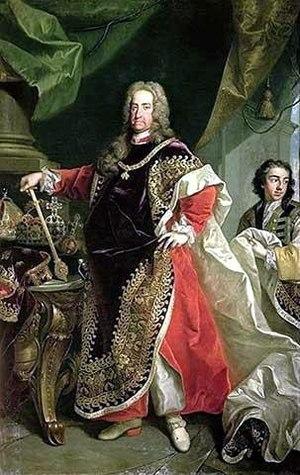
L’Amanite phalloïde, également connue sous les noms vernaculaires d’oronge verte, de calice de la mort, d'agaric bulbeux, d'oronge ciguë, ou de lera verda picotada est une espèce de champignons vénéneux de la famille des Amanitaceae et du genre des amanites. Largement distribuée en Europe, Amanita phalloides est trouvée en association avec différents feuillus ou conifères. Cette espèce dotée d'une grande capacité d'adaptation a été introduite dans d'autres pays et continents, transportée sur des chênes, châtaigniers ou pins. Le sporophore, apparaissant en été et en automne, est généralement verdâtre, avec des lames et un pied blancs.
Nova Barcelona, est le nom d'une éphémère colonie d'exilés espagnols austrophiles existant de 1735 à 1738 et qui a été créée à la suite de la défaite des partisans de la Maison de Habsbourg en Espagne face à la Maison Bourbon durant la guerre de Succession d'Espagne. Cette colonie était située au Banat de Timişoara, à l'emplacement de l'actuelle ville de Zrenjanin en Voïvodine serbe. La colonie était aussi connue sous le nom de Carlobagen ; à ne pas confondre avec Karlobag.
L'organisation politique et administrative des Pays-Bas autrichiens par les empereurs de la maison d'Autriche s'inspire fortement de celle mise en place pendant la période espagnole. C'est l'empereur Charles Quint qui mit en place les premiers éléments en 1531.
Le 26 juillet 1581, par l'Acte de La Haye, les Provinces-Unies, alors sous l'autorité du roi d'Espagne, prenaient leur indépendance et constituaient une fédération. Les causes de la sécession étaient la volonté d'autonomie à l'égard du roi et le problème religieux, les habitants de ces provinces ayant majoritairement choisi la Réforme. Le territoire n'est de facto plus sous l'autorité des Espagnols et possède ses propres souverains. Ceci est la liste des souverains des Pays-Bas espagnols, devenus autrichiens au début du XVIIIᵉ siècle.